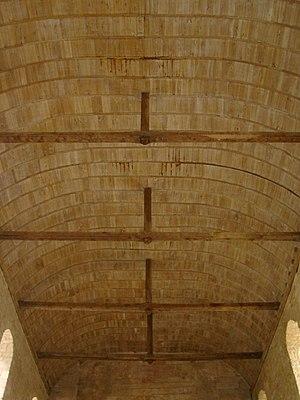
La charpente en coque de bateau de l'église Saint-Savinien de Melle, Deux-Sèvres, France
Melle est une ancienne commune du centre-ouest de la France située dans le département des Deux-Sèvres en région Nouvelle-Aquitaine. Depuis le 1ᵉʳ janvier 2019, elle a fusionné avec les communes de Mazières-sur-Béronne, Paizay-le-Tort, Saint-Léger-de-la-Martinière et Saint-Martin-lès-Melle pour former la nouvelle commune de Melle.